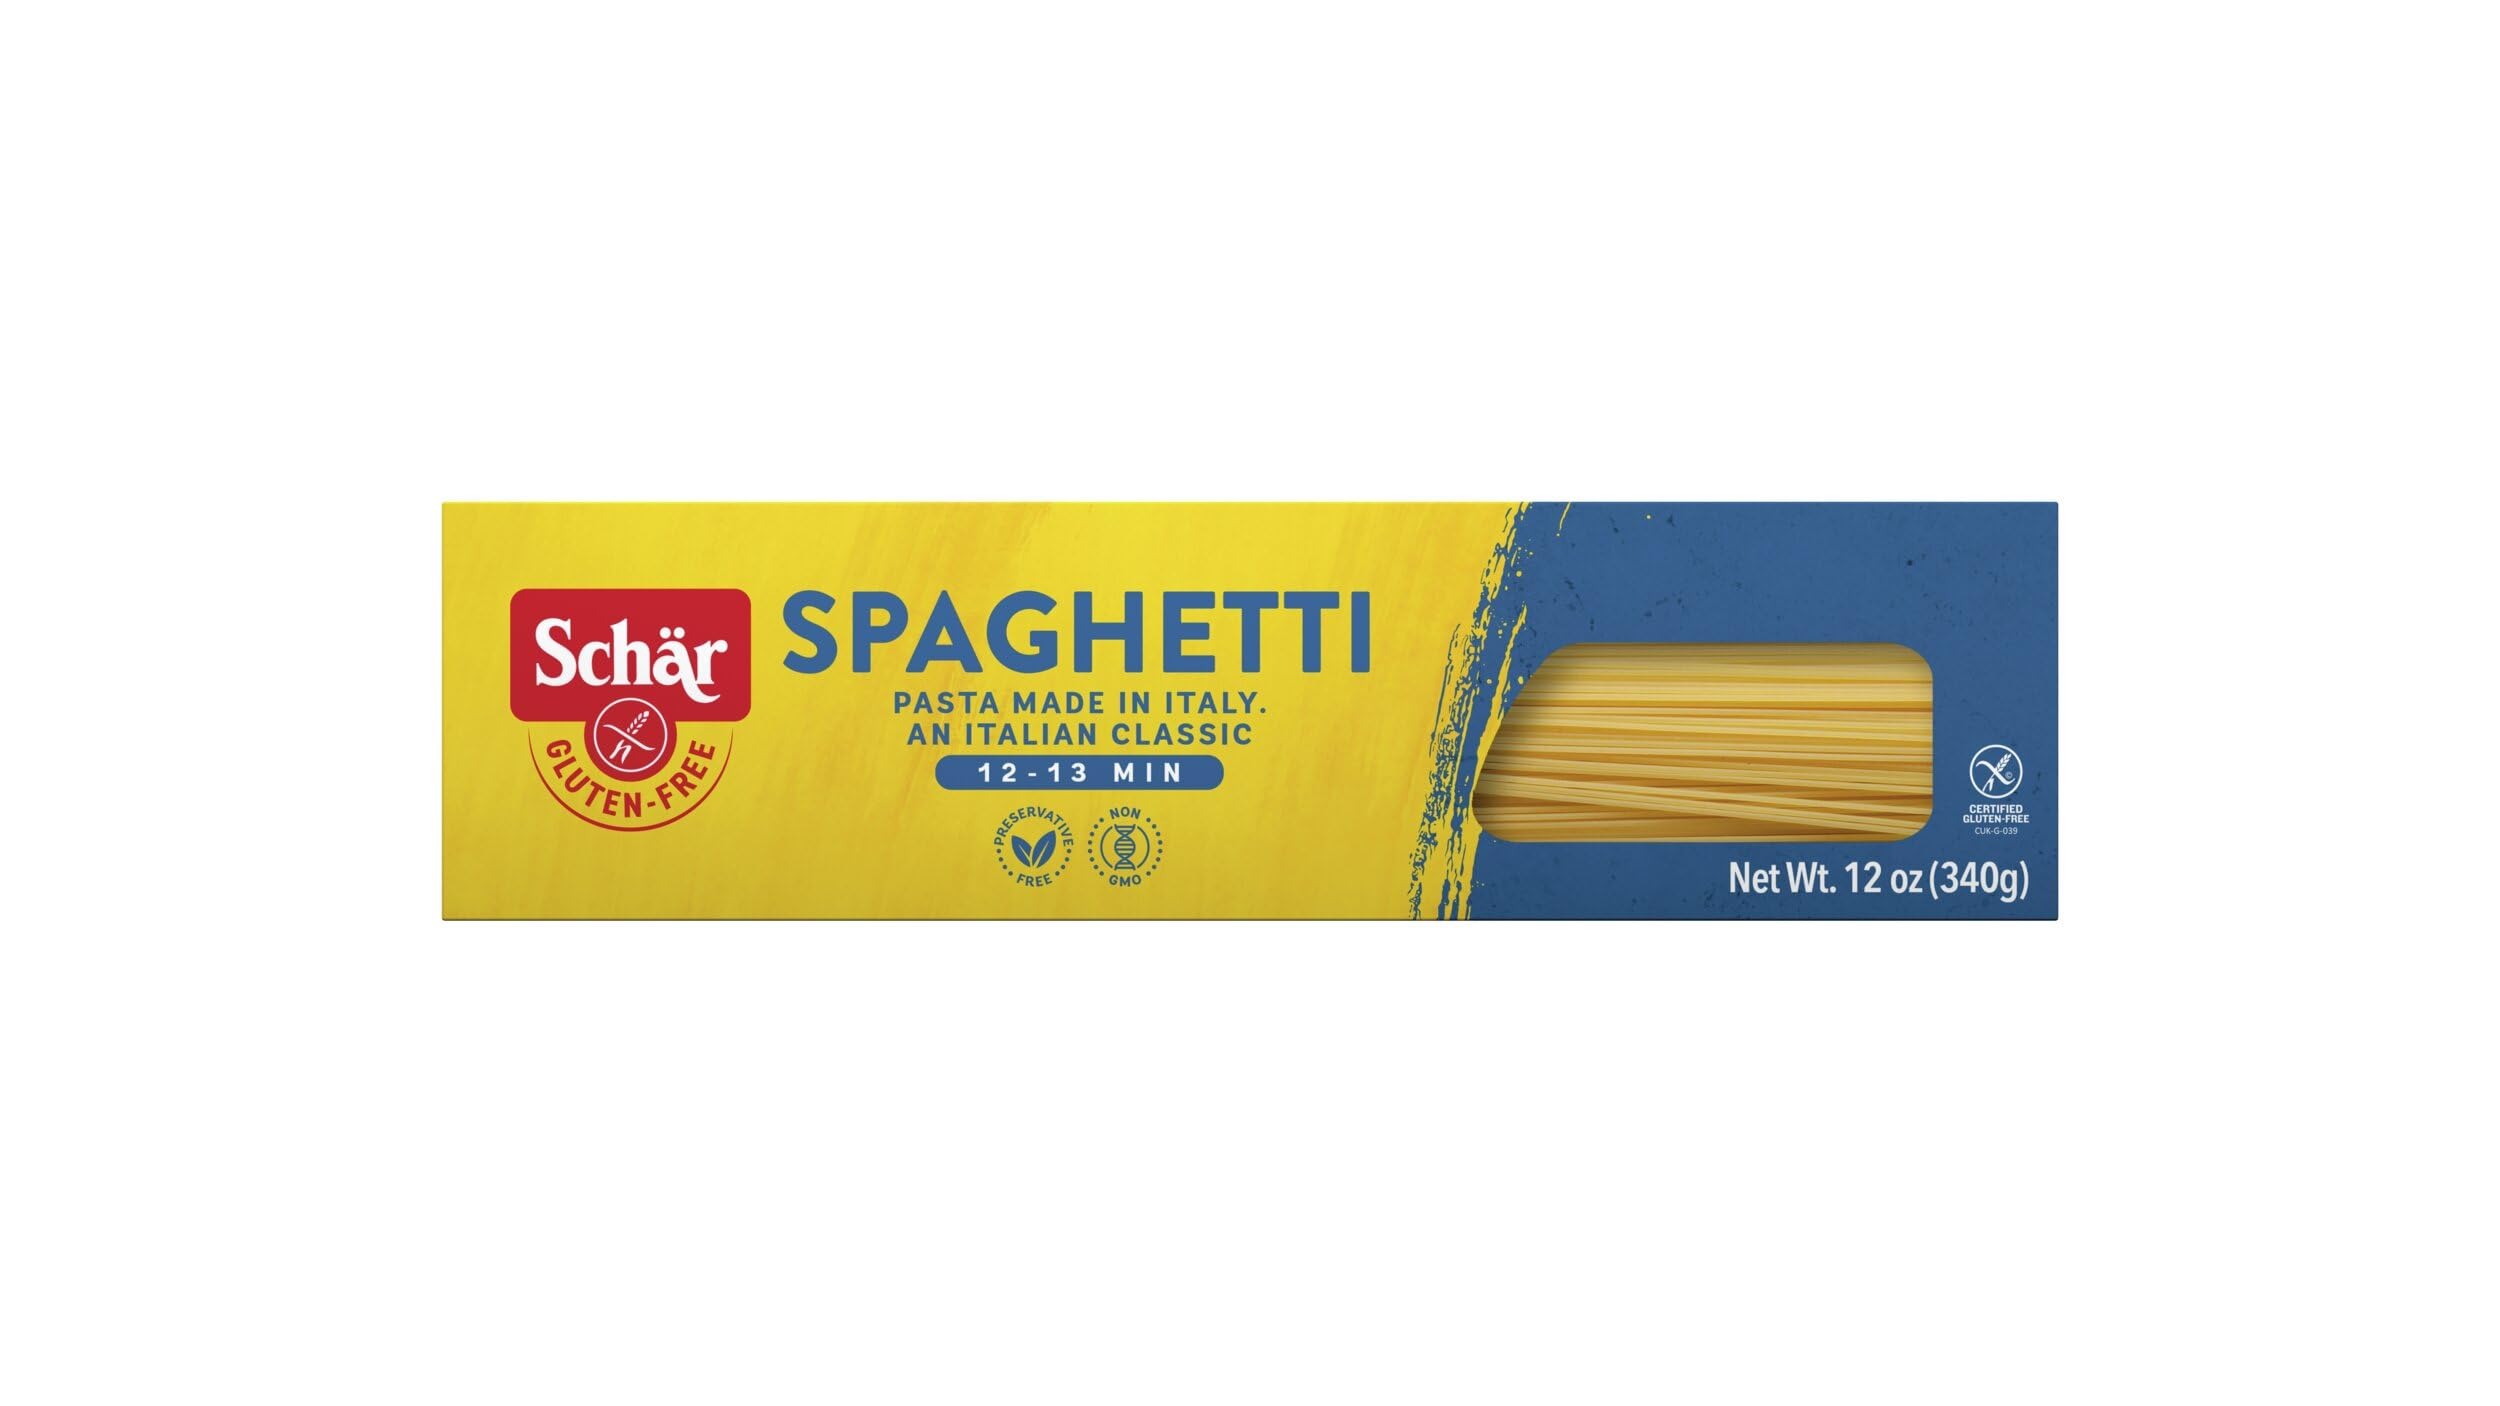
Item Name: Schar Naturally Gluten-Free Spaghetti, 12-Ounce Packages (Pack of 5)
Bullet Point 1: Five 12 oz. boxes of Gluten Free Spaghetti
Bullet Point 2: Certified Gluten-Free Italian pasta with an excellent texture, ideal consistency and delicious taste
Bullet Point 3: Perfect for classic Italian dishes or as a base to get creative in your gluten-free kitchen
Bullet Point 4: Also non-GMO, egg-free and lactose-free
Bullet Point 5: Contains no preservatives or trans fat
Value: 60.0
Unit: ounce

Price: 8.34